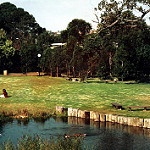
Scene: Outdoor